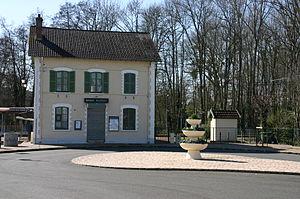
La gare de Boutigny est une gare ferroviaire française de la ligne de Villeneuve-Saint-Georges à Montargis, située sur le territoire de la commune de Boutigny-sur-Essonne, dans le département de l'Essonne en région Île-de-France.
Boutigny-sur-Essonne est une commune française située à quarante-sept kilomètres au sud-est de Paris dans le département de l'Essonne en région Île-de-France.